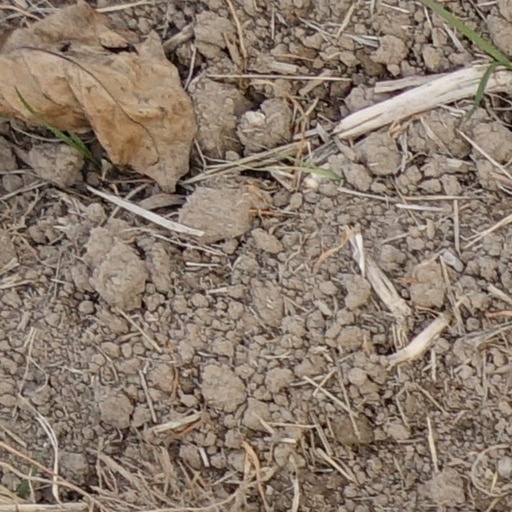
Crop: wheat